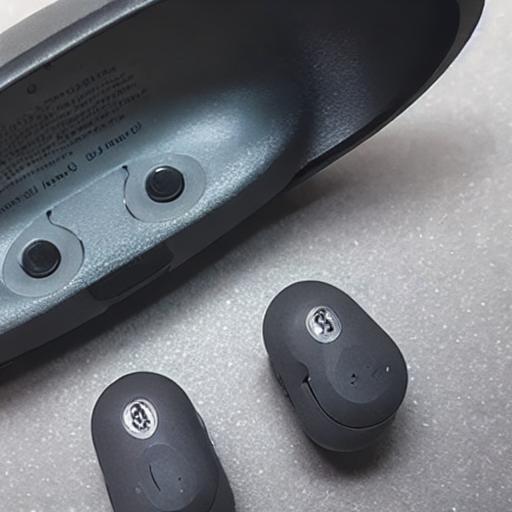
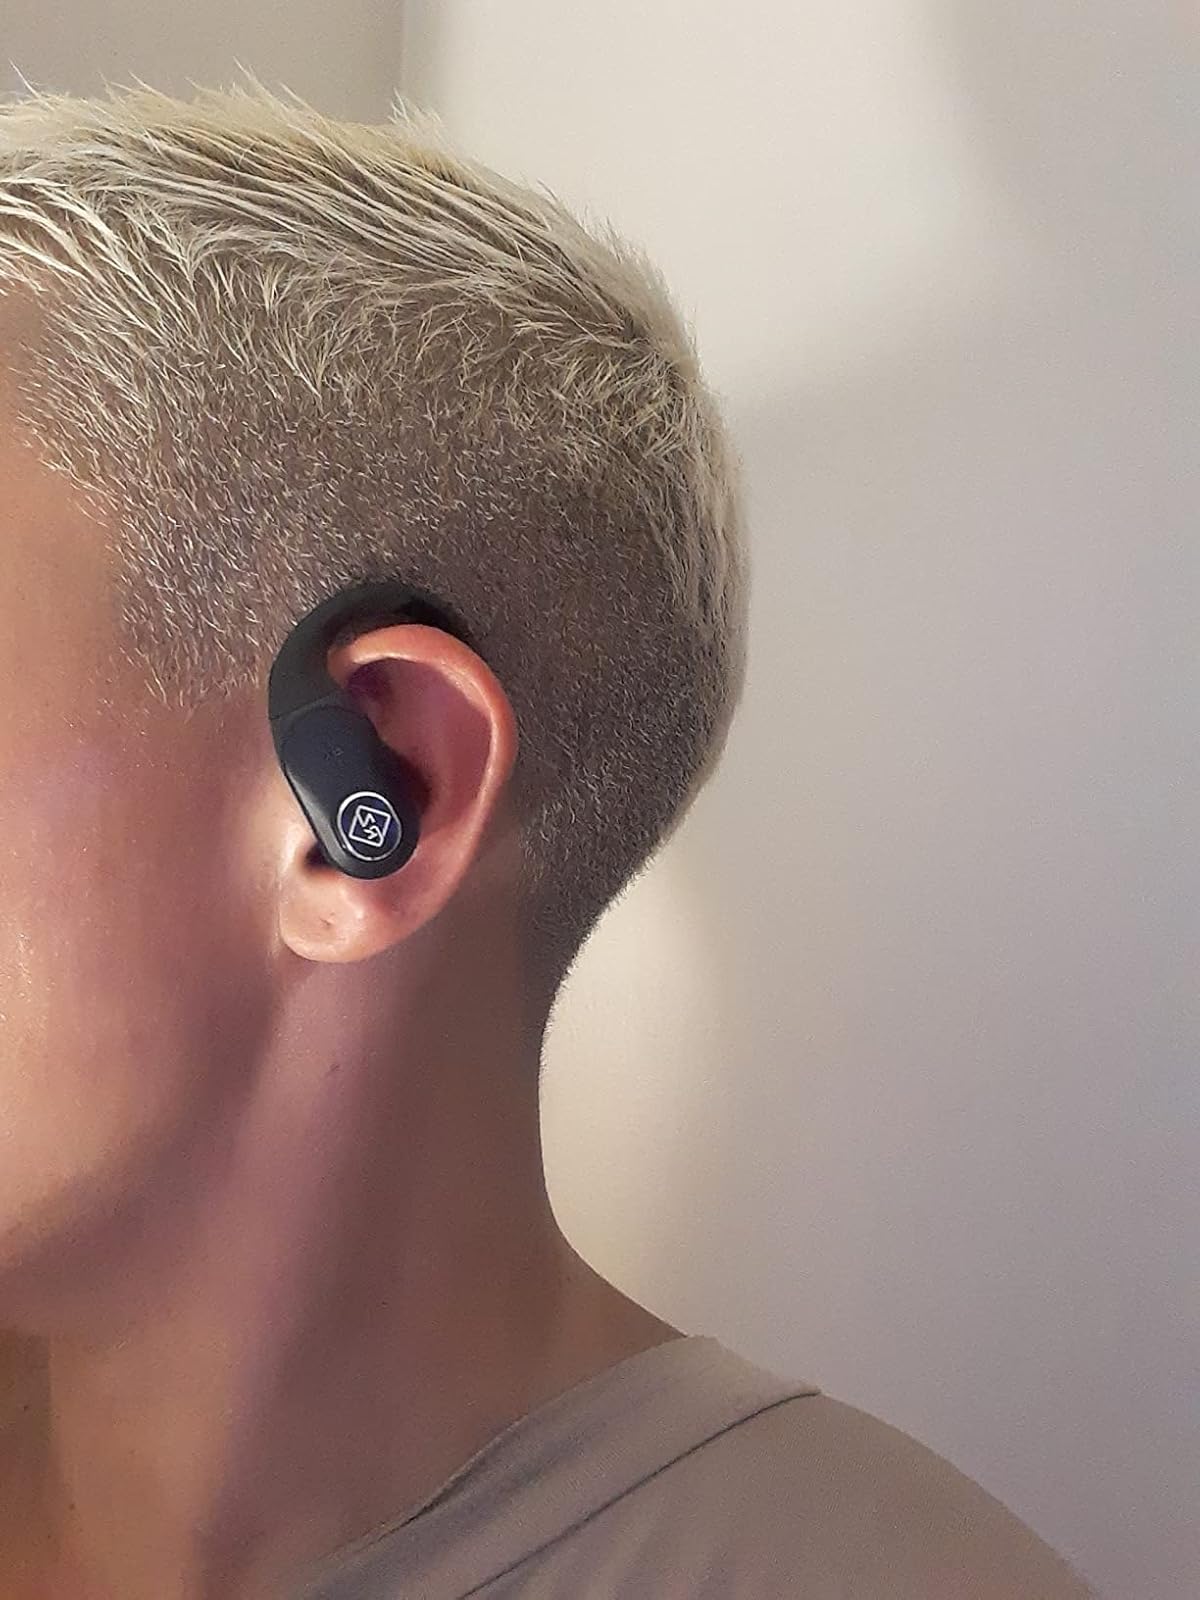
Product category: earbuds
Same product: no